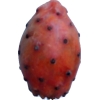
Label: cactus_fruit_red